Impact of the Eras Tour

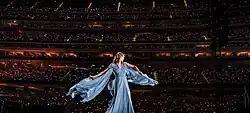
Swift performing at SoFi Stadium in Inglewood, California, on August 9, 2023.

The Eras Tour caused a diplomatic crisis in Southeast Asia. Singapore was the region's only country included in the tour, receiving six dates, while Thailand, Indonesia, and the Philippines were not included despite much anticipation.